2010 Winter Olympics cauldron

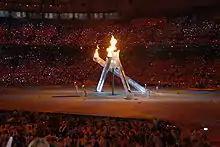
The partially-raised cauldron during the opening ceremony at BC Place.

The protocol specified by the International Olympic Committee (IOC) states that the lighting of the Olympic flame must be witnessed by those in attendance of the opening ceremony, and should be visible outside to the residents of the host city. The latter was not possible because this was the first Olympic opening ceremony to take place in an indoor stadium. Prior to the ceremony, the manufacturing firm Axton, Inc. was contracted by VANOC to construct a permanent replica of the cauldron in Jack Poole Plaza on the mezzanine of the Vancouver Convention Centre; it was constructed from steel, polycarbonate, and glass, with each of its arms being 16 metres (54 feet) long, and the entire cauldron standing 9.4 metres (31 feet) tall. Its burners were manufactured by FCT Flames, which had provided the burners for past Olympic cauldrons.